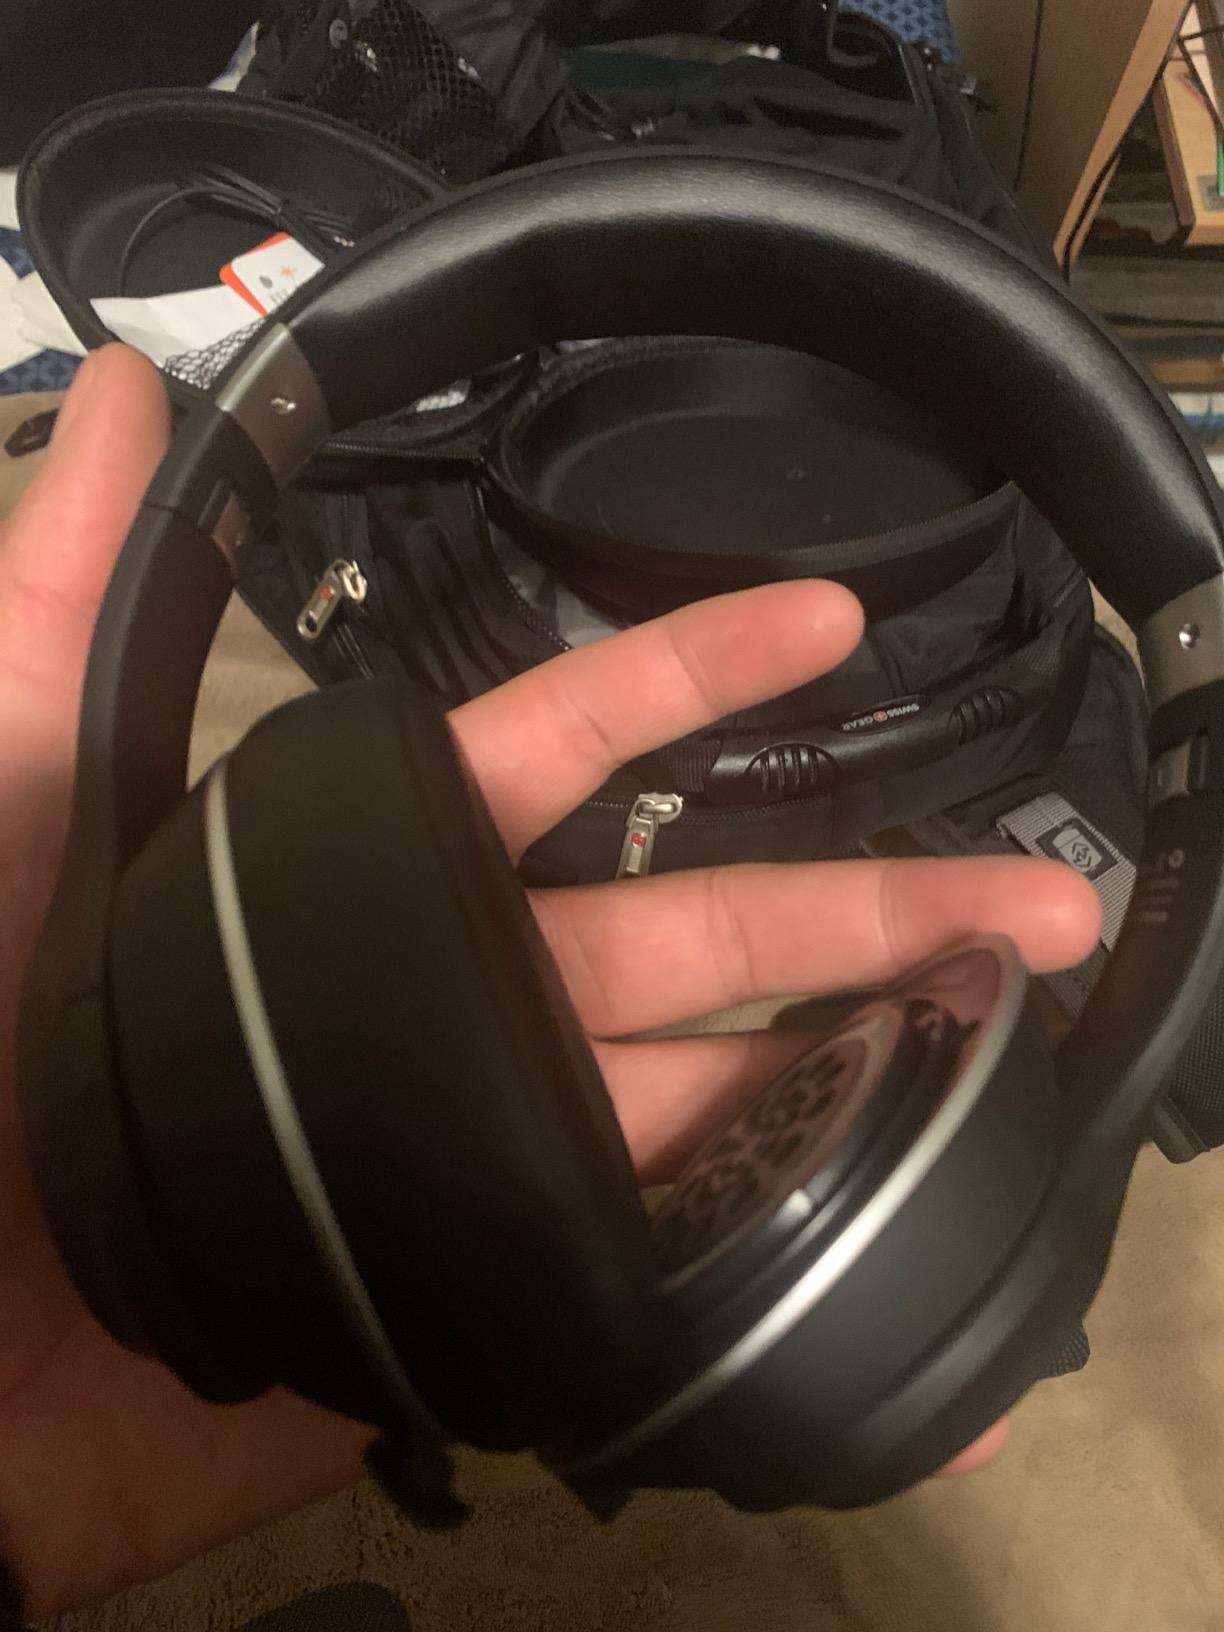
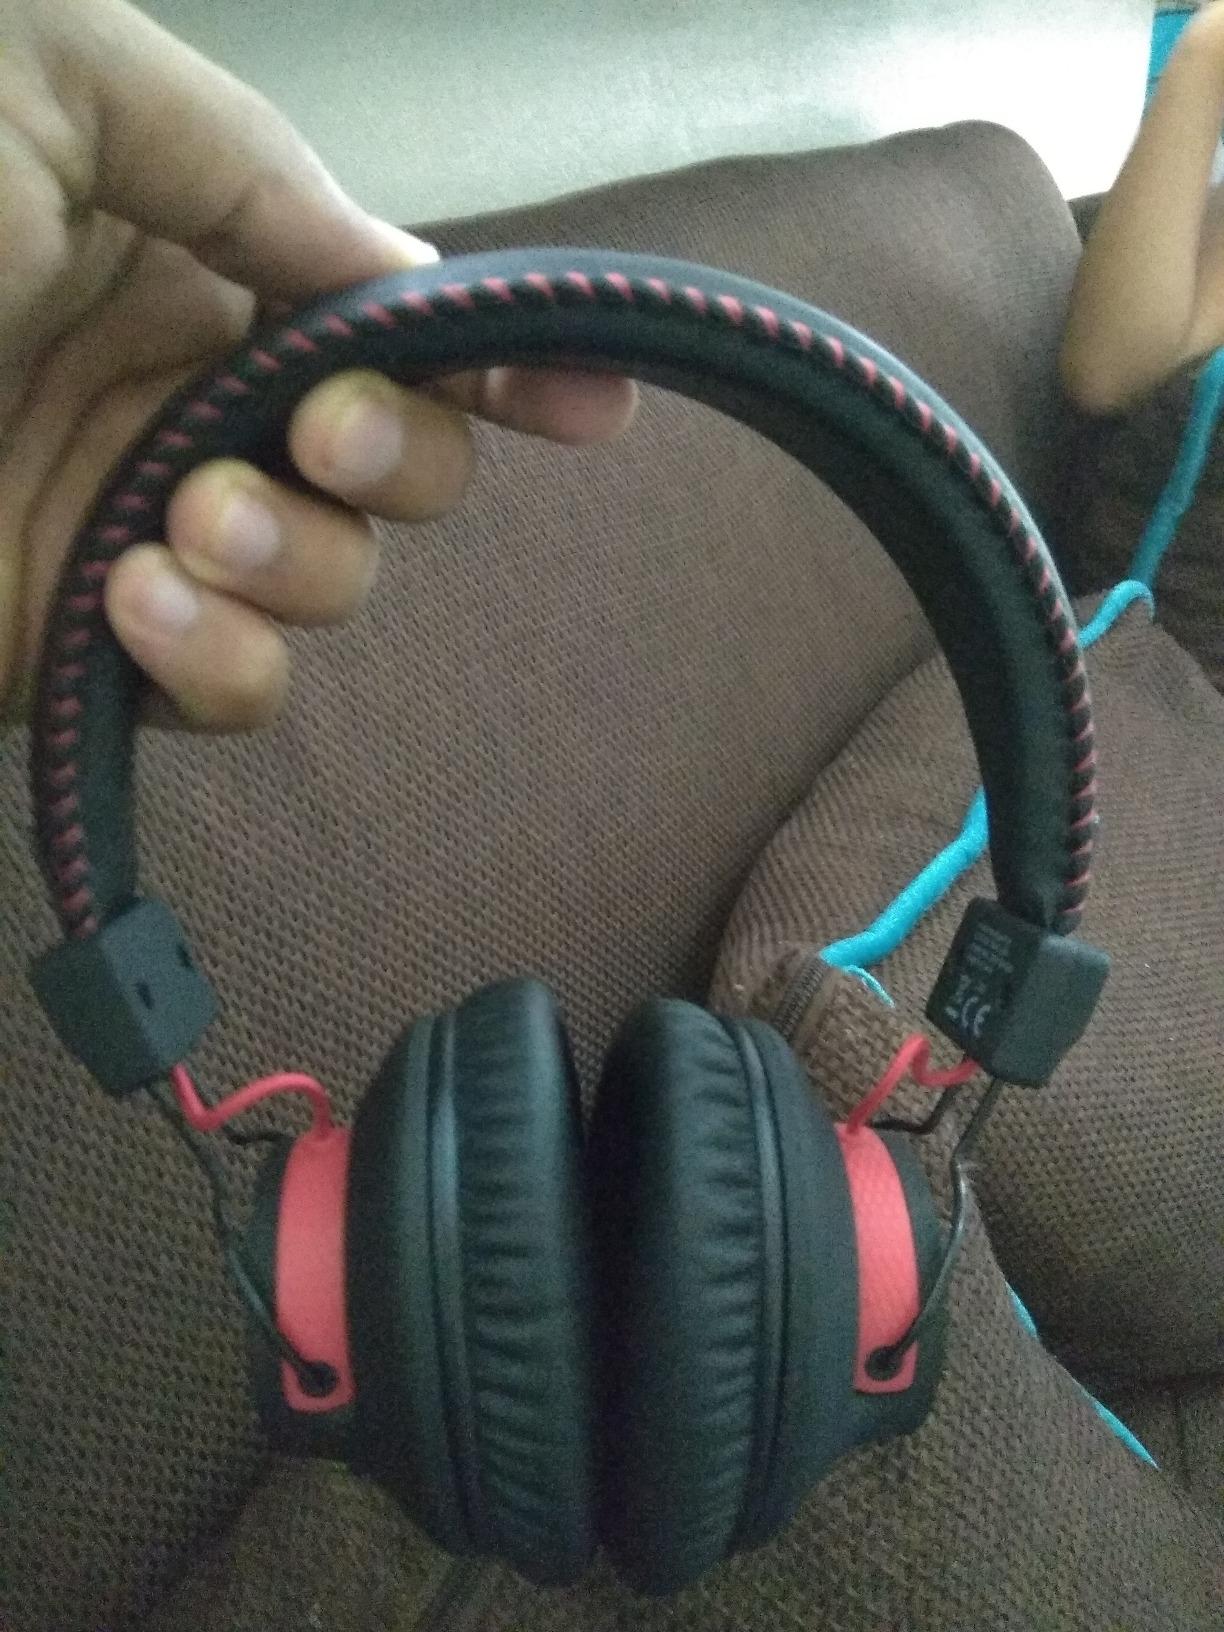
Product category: headphones
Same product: no